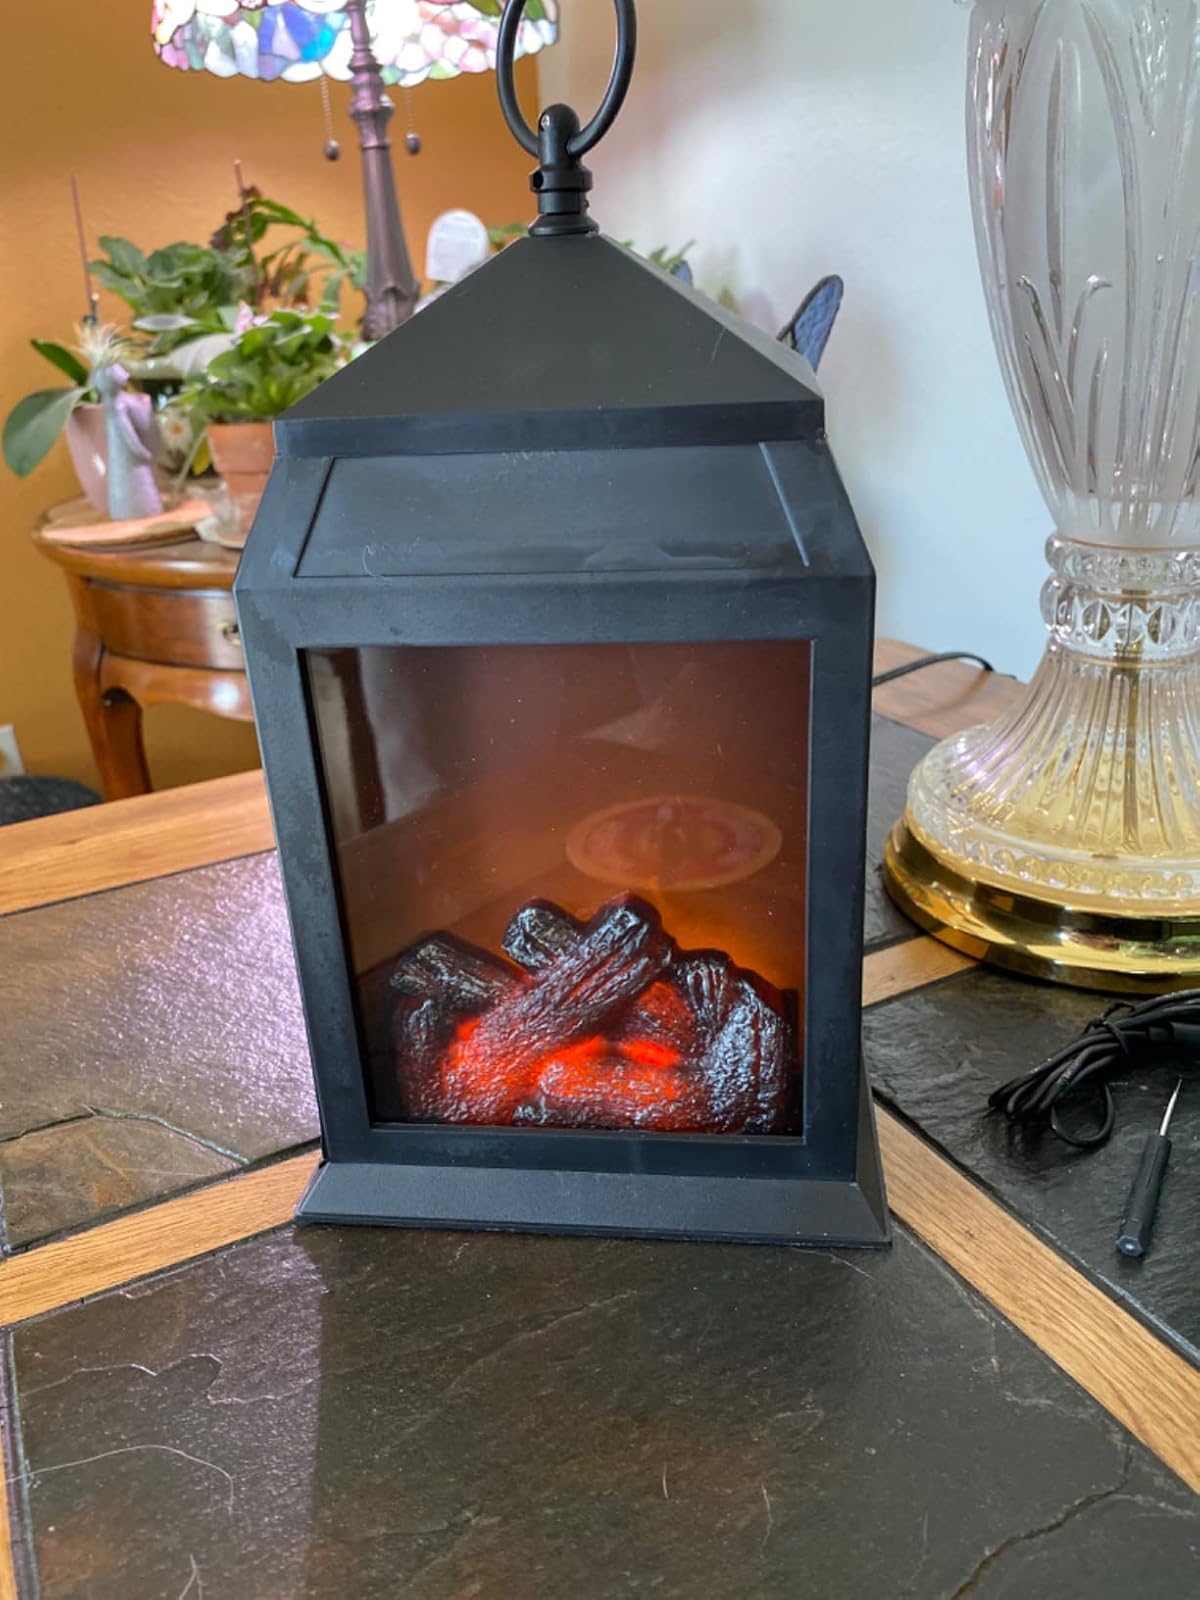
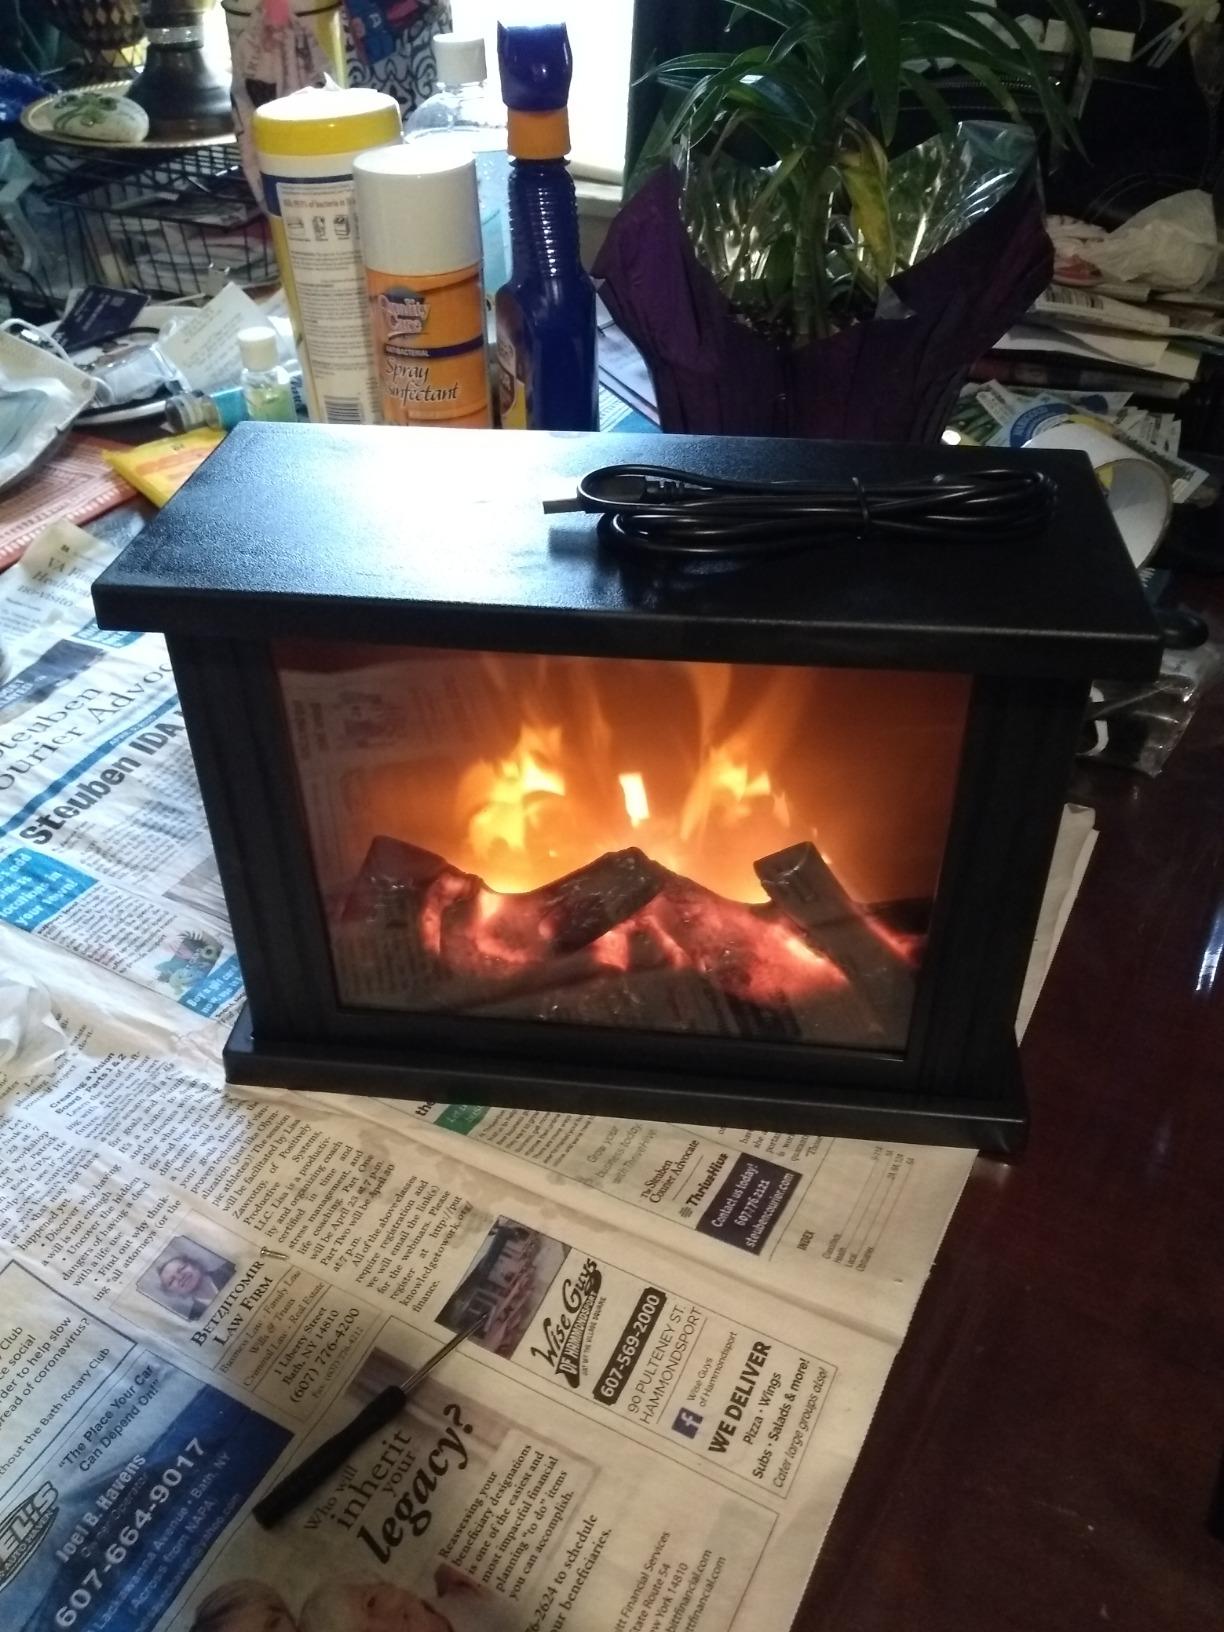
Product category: lantern
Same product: no